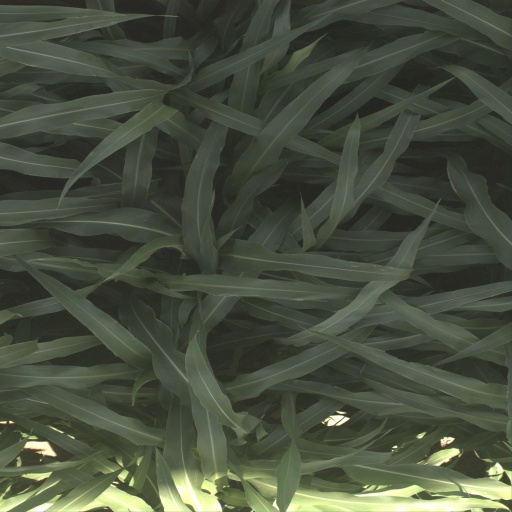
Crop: sorghum